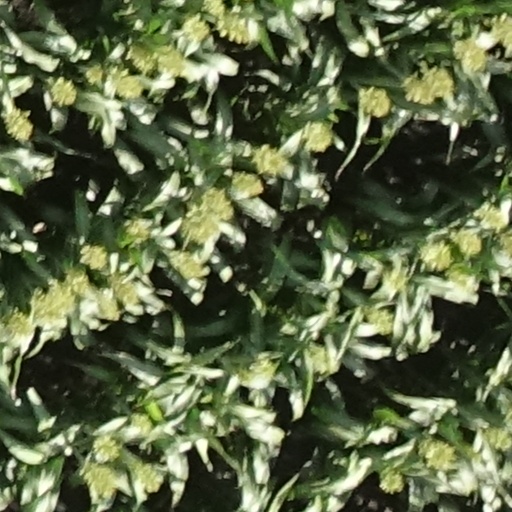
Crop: sorghum